Mediengruppe Telekommander

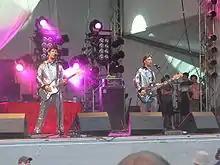
Mediengruppe Telekommander performing live at the <a href="http%3A//www.donauinselfest.at">Donauinselfest 2006

Mediengruppe Telekommander, founded in 2001 by Florian Zwietnig and Gerald Mandl, was an Austrian/German electronic band. Since 2002, they have gained considerable attention in the media of Germany and Austria.